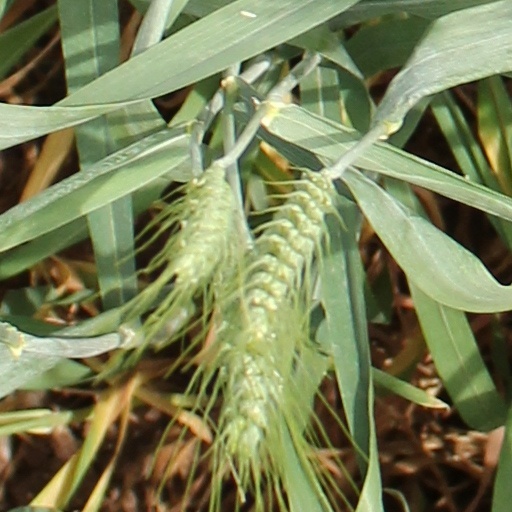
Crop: wheat